India national football team at the Olympics

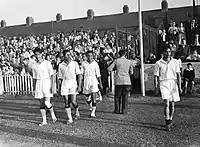
Talimeren Ao on the left, leading the Indian team to Cricklefield Stadium to play against France.

On 31 July 1948, the first eleven men in independent India's footballing history walked to the middle of Cricklefield Stadium in front of 17,000 spectators wearing thick socks cut off at the ankles and bare feet strapped up to protect them and to provide grip. Taj Mohammed, K. P. Dhanraj, Thenmadom Varghese wore boots. For the first 29 minutes neither team dominated proceedings, then in the 30th minute René Courbin gave France a 1–0 lead. Just before half-time, Swedish referee awarded India a penalty kick; Sailen Manna missed it as the ball flew over the crossbar. In the second half Ahmed Khan created an opening, he combined with substitute Balasundra Vajravelu, beat the French defense, and passed the ball to Sarangapani Raman who scored the equaliser in the 70th minute. His name was recorded as independent India's first international goal scorer. Ten minutes after Raman's equaliser, India had a chance to take the lead through another penalty. This time Mahabir Prasad's shot at the goal was saved by the French goalkeeper Guy Rouxel. With one minute to go before the final whistle René Persillon scored to give France a 2–1 victory and a place in the quarterfinals.